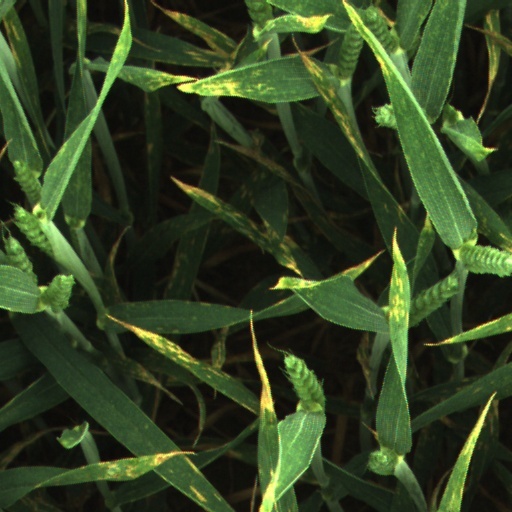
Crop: wheat